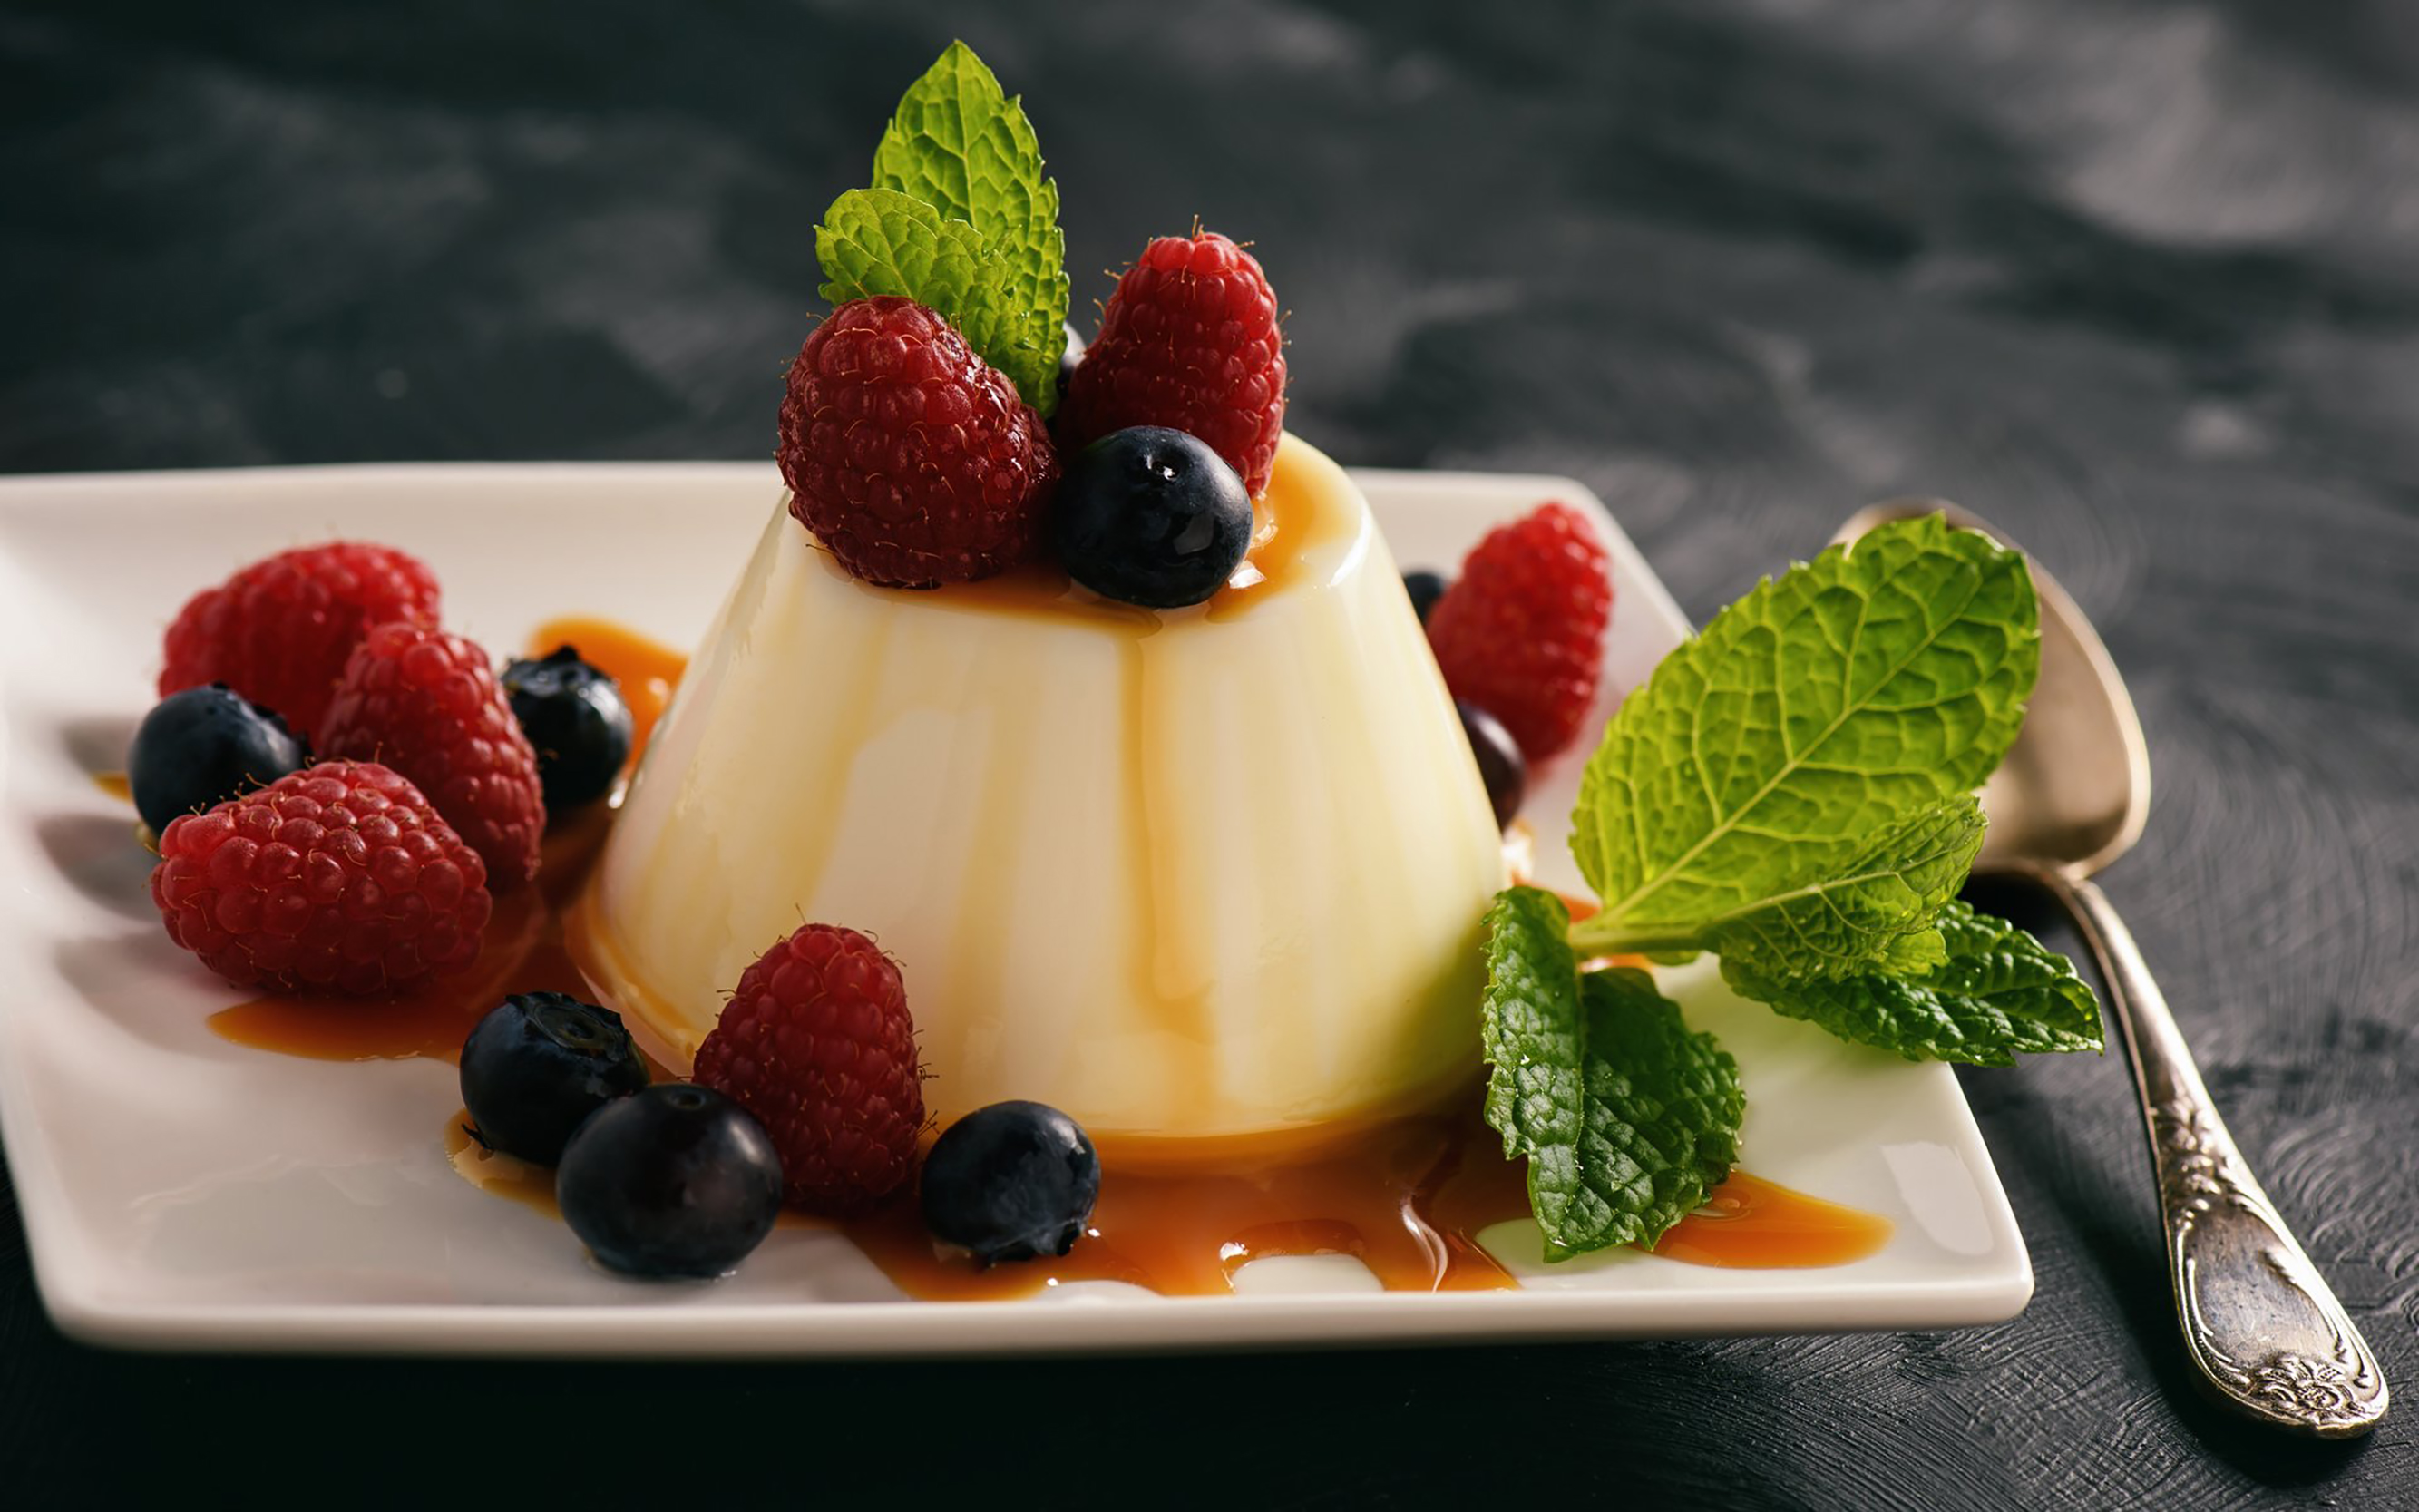
dessert, food, dish, cuisine, panna cotta, frozen dessert, berry, blancmange, ingredient, sweetness, frutti di bosco, fruit, fruit salad, produce, semifreddo, pudding, bavarian cream, plant, recipe, garnish, cream